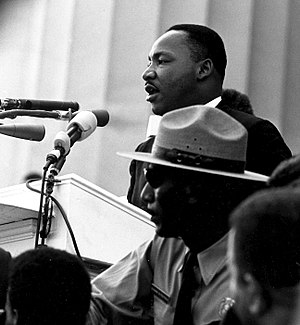
I Have a Dream
Martin Luther King mens han holder sin tale, I Have a Dream.
"""I Have a dream"" er den populære betegnelse for den tale, Martin Luther King holdt i 1963 i Washington D.C. i forbindelse med den store borgerrettighedsmarch ""March on Washington for Jobs and Freedom."" Talen, hvor King udlagde sine drømme og visioner om en fremtid i USA hvor alle, uanset race, kan leve sammen i harmoni som ligeværdige borgere, blev holdt foran mere end 200.000 tilhørere og regnes for at være en af de mest betydningsfulde taler nogensinde. En gruppe forskere har på baggrund af analyser af den effekt og virkning udvalgte taler har haft på det amerikanske samfund, udnævnt ""I Have a Dream"" som det 20. århundredes vigtigste amerikanske tale.